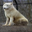
Label: wolf